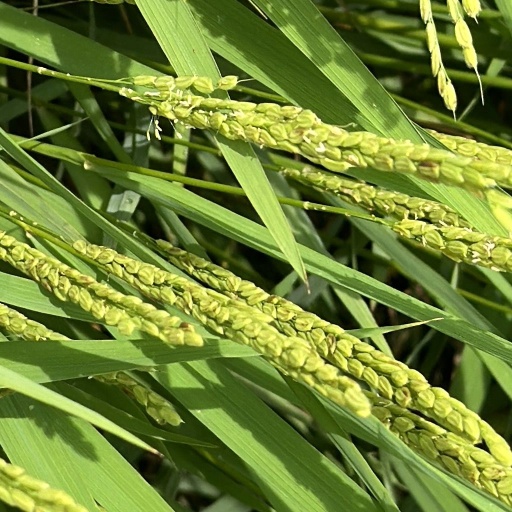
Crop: rice